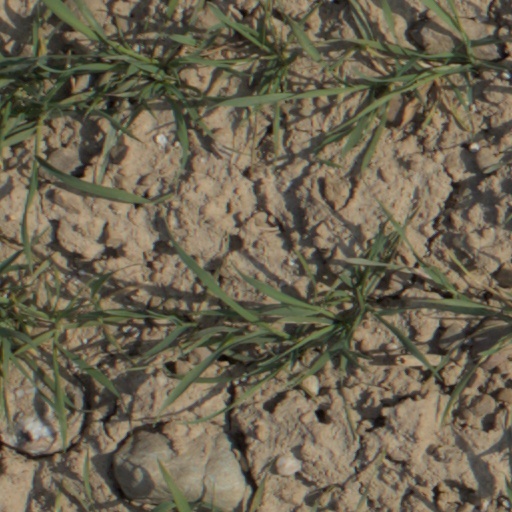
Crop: wheat